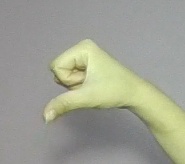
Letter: waw